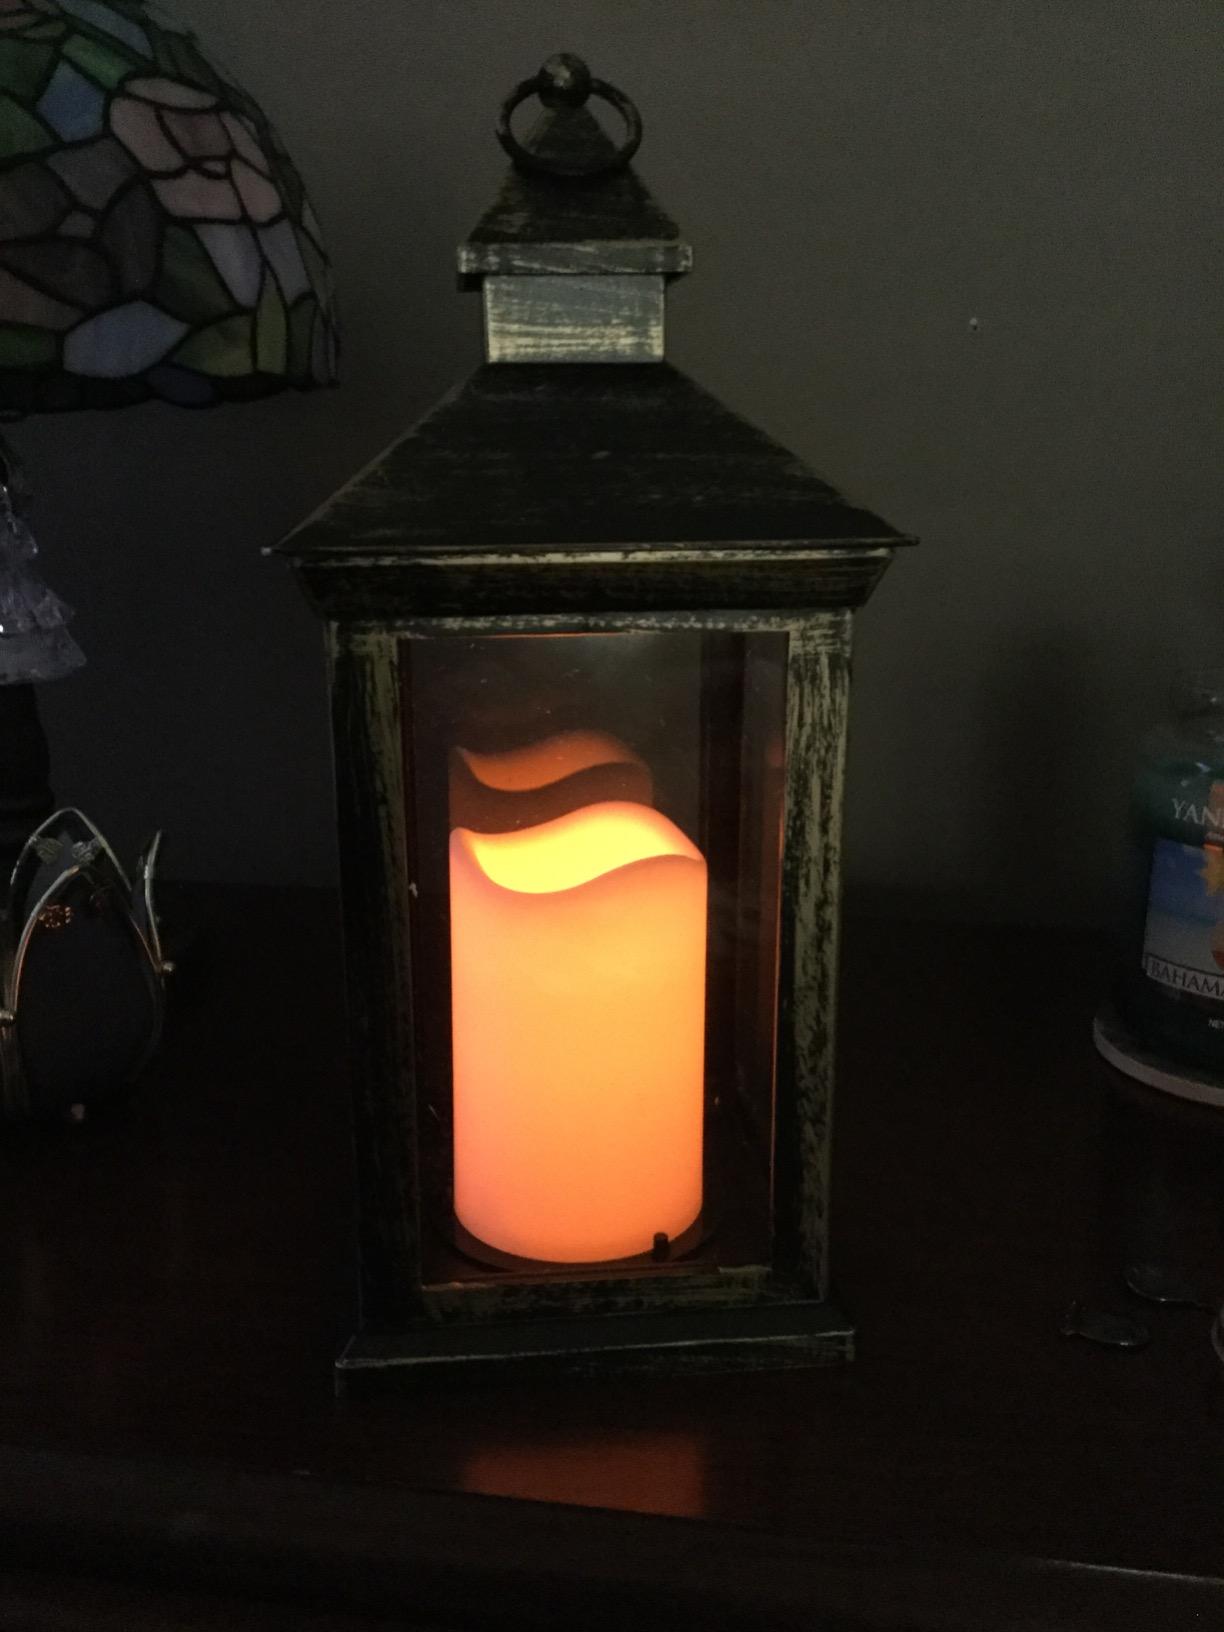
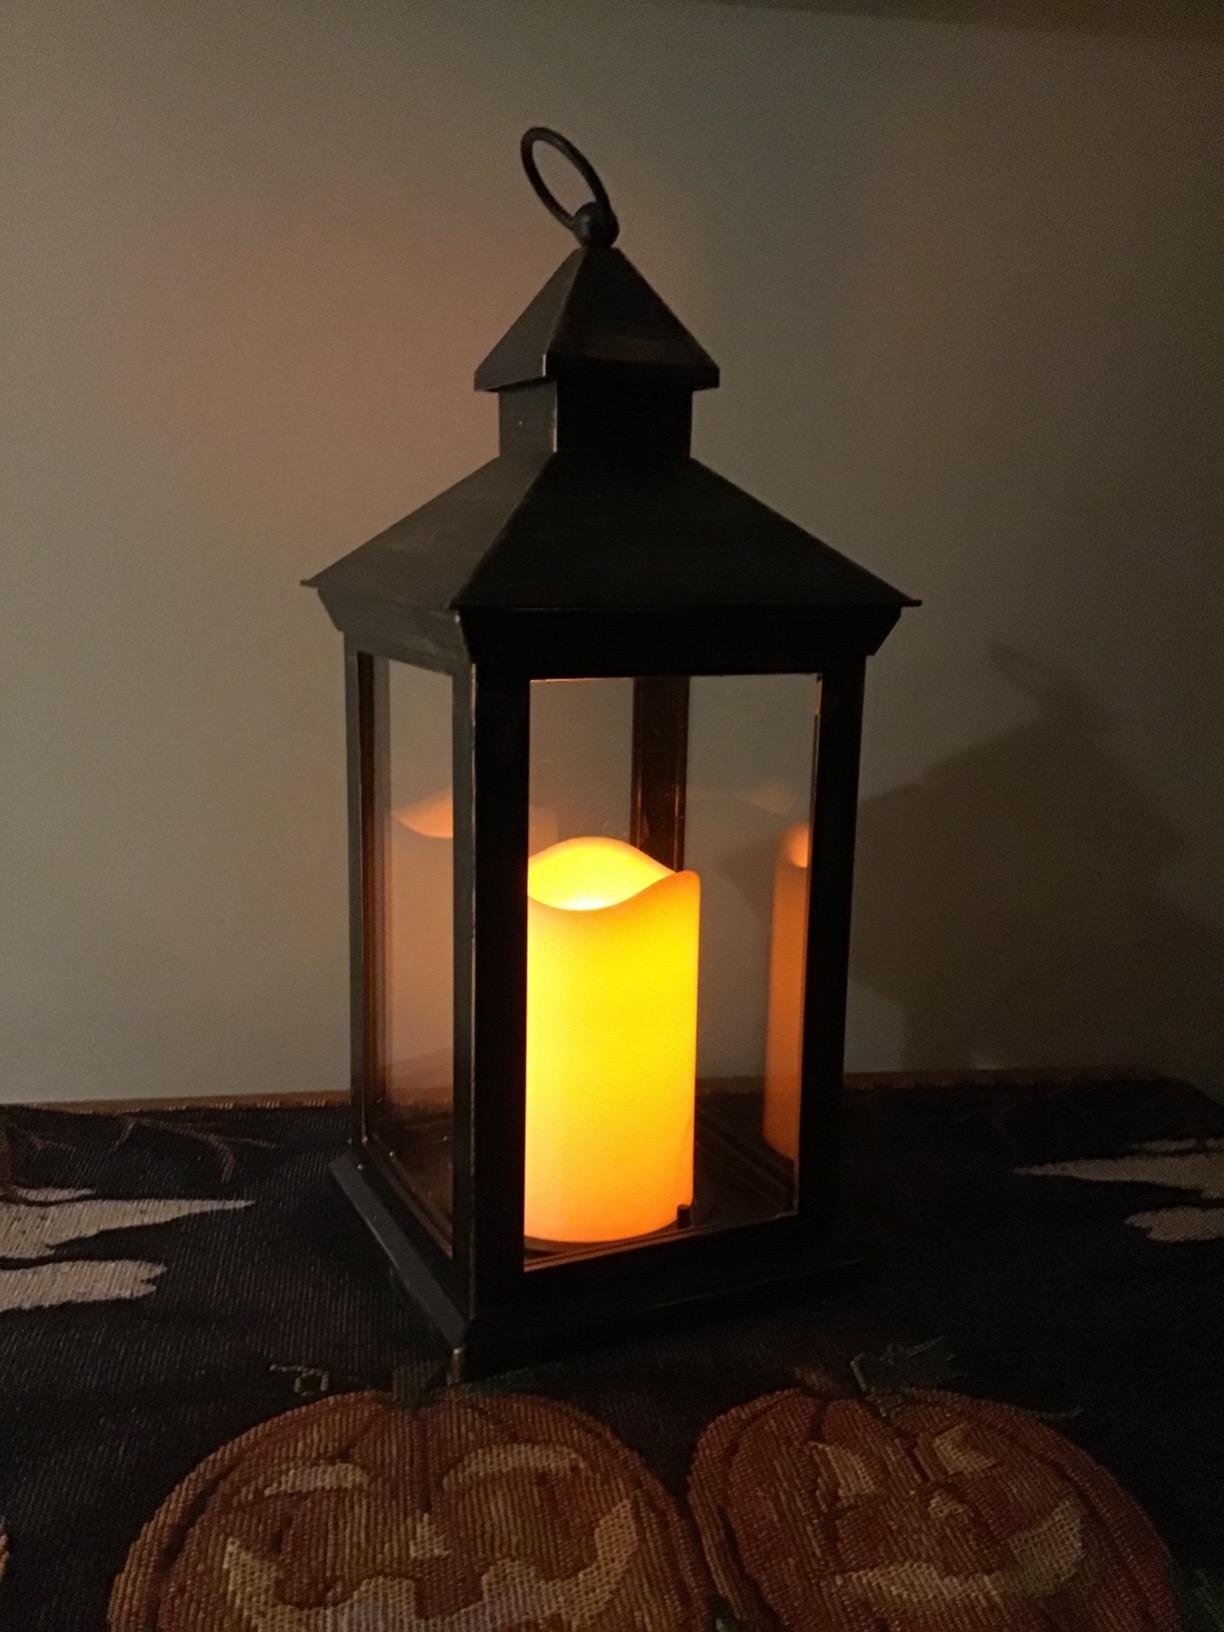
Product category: lantern
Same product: yes